Lê Văn Duyệt

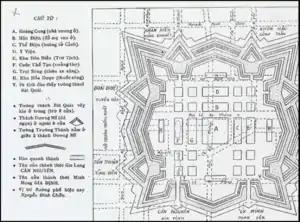
Black and white map of the layout of the citadel, which resembles an eight-point star.

In 1821, Minh Mạng sent two of his aides from central Vietnam to serve as education officials in the south. One of the objectives was that they would oversee the imperial examination process and education system, which would allow them to determine who would serve in the government as mandarins and therefore fill the southern ranks with men acceptable to the court. However, their attempts were either blocked or circumvented by Duyệt's incumbent officials and they returned to the capital two years later in failure. In 1823, one of Duyệt's closest subordinates Tran Nhat Vinh, was indicted by one of Minh Mạng's officials from Huế, who charged him with trading rice on the black market and operating a brothel. Duyệt put a stop to the legal proceedings and angrily tried to turn the tables, calling on the emperor to execute the accusing official. This ended in a stalemate, but a few years later, Vinh was transferred to northern Vietnam and later imprisoned while Duyet was unable to do anything about the matter in the south; Vinh's position was taken by one of the emperor's men. In 1826, Duyệt resisted the removal of a regional official by the palace, leading the emperor to criticise him in a proclamation declaring that court appointments came under the purview of Huế. The following year, Duyệt executed convicted criminals without informing the capital, leading the emperor to criticise him again, saying that "the ultimate authority to decide questions of life and death belongs to the court."